Gillian Wright

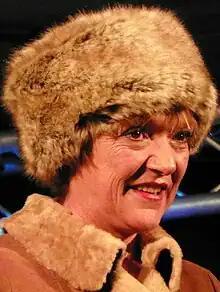
Wright in 2013

Gillian Wright (born 7 December 1960) is an English actress, known for portraying the role of Jean Slater on the BBC soap opera "EastEnders" since 2004, for which she has won numerous awards. She previously worked as a drama teacher and a theatre director before occupying acting roles.